Wibault 220

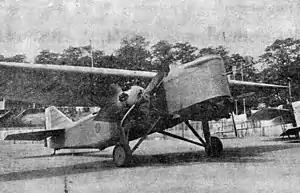

The Wibault 220 or Wibault R.N.3 220 was a twin-engined French night reconnaissance aircraft. Two were built in 1930 to a government contract.